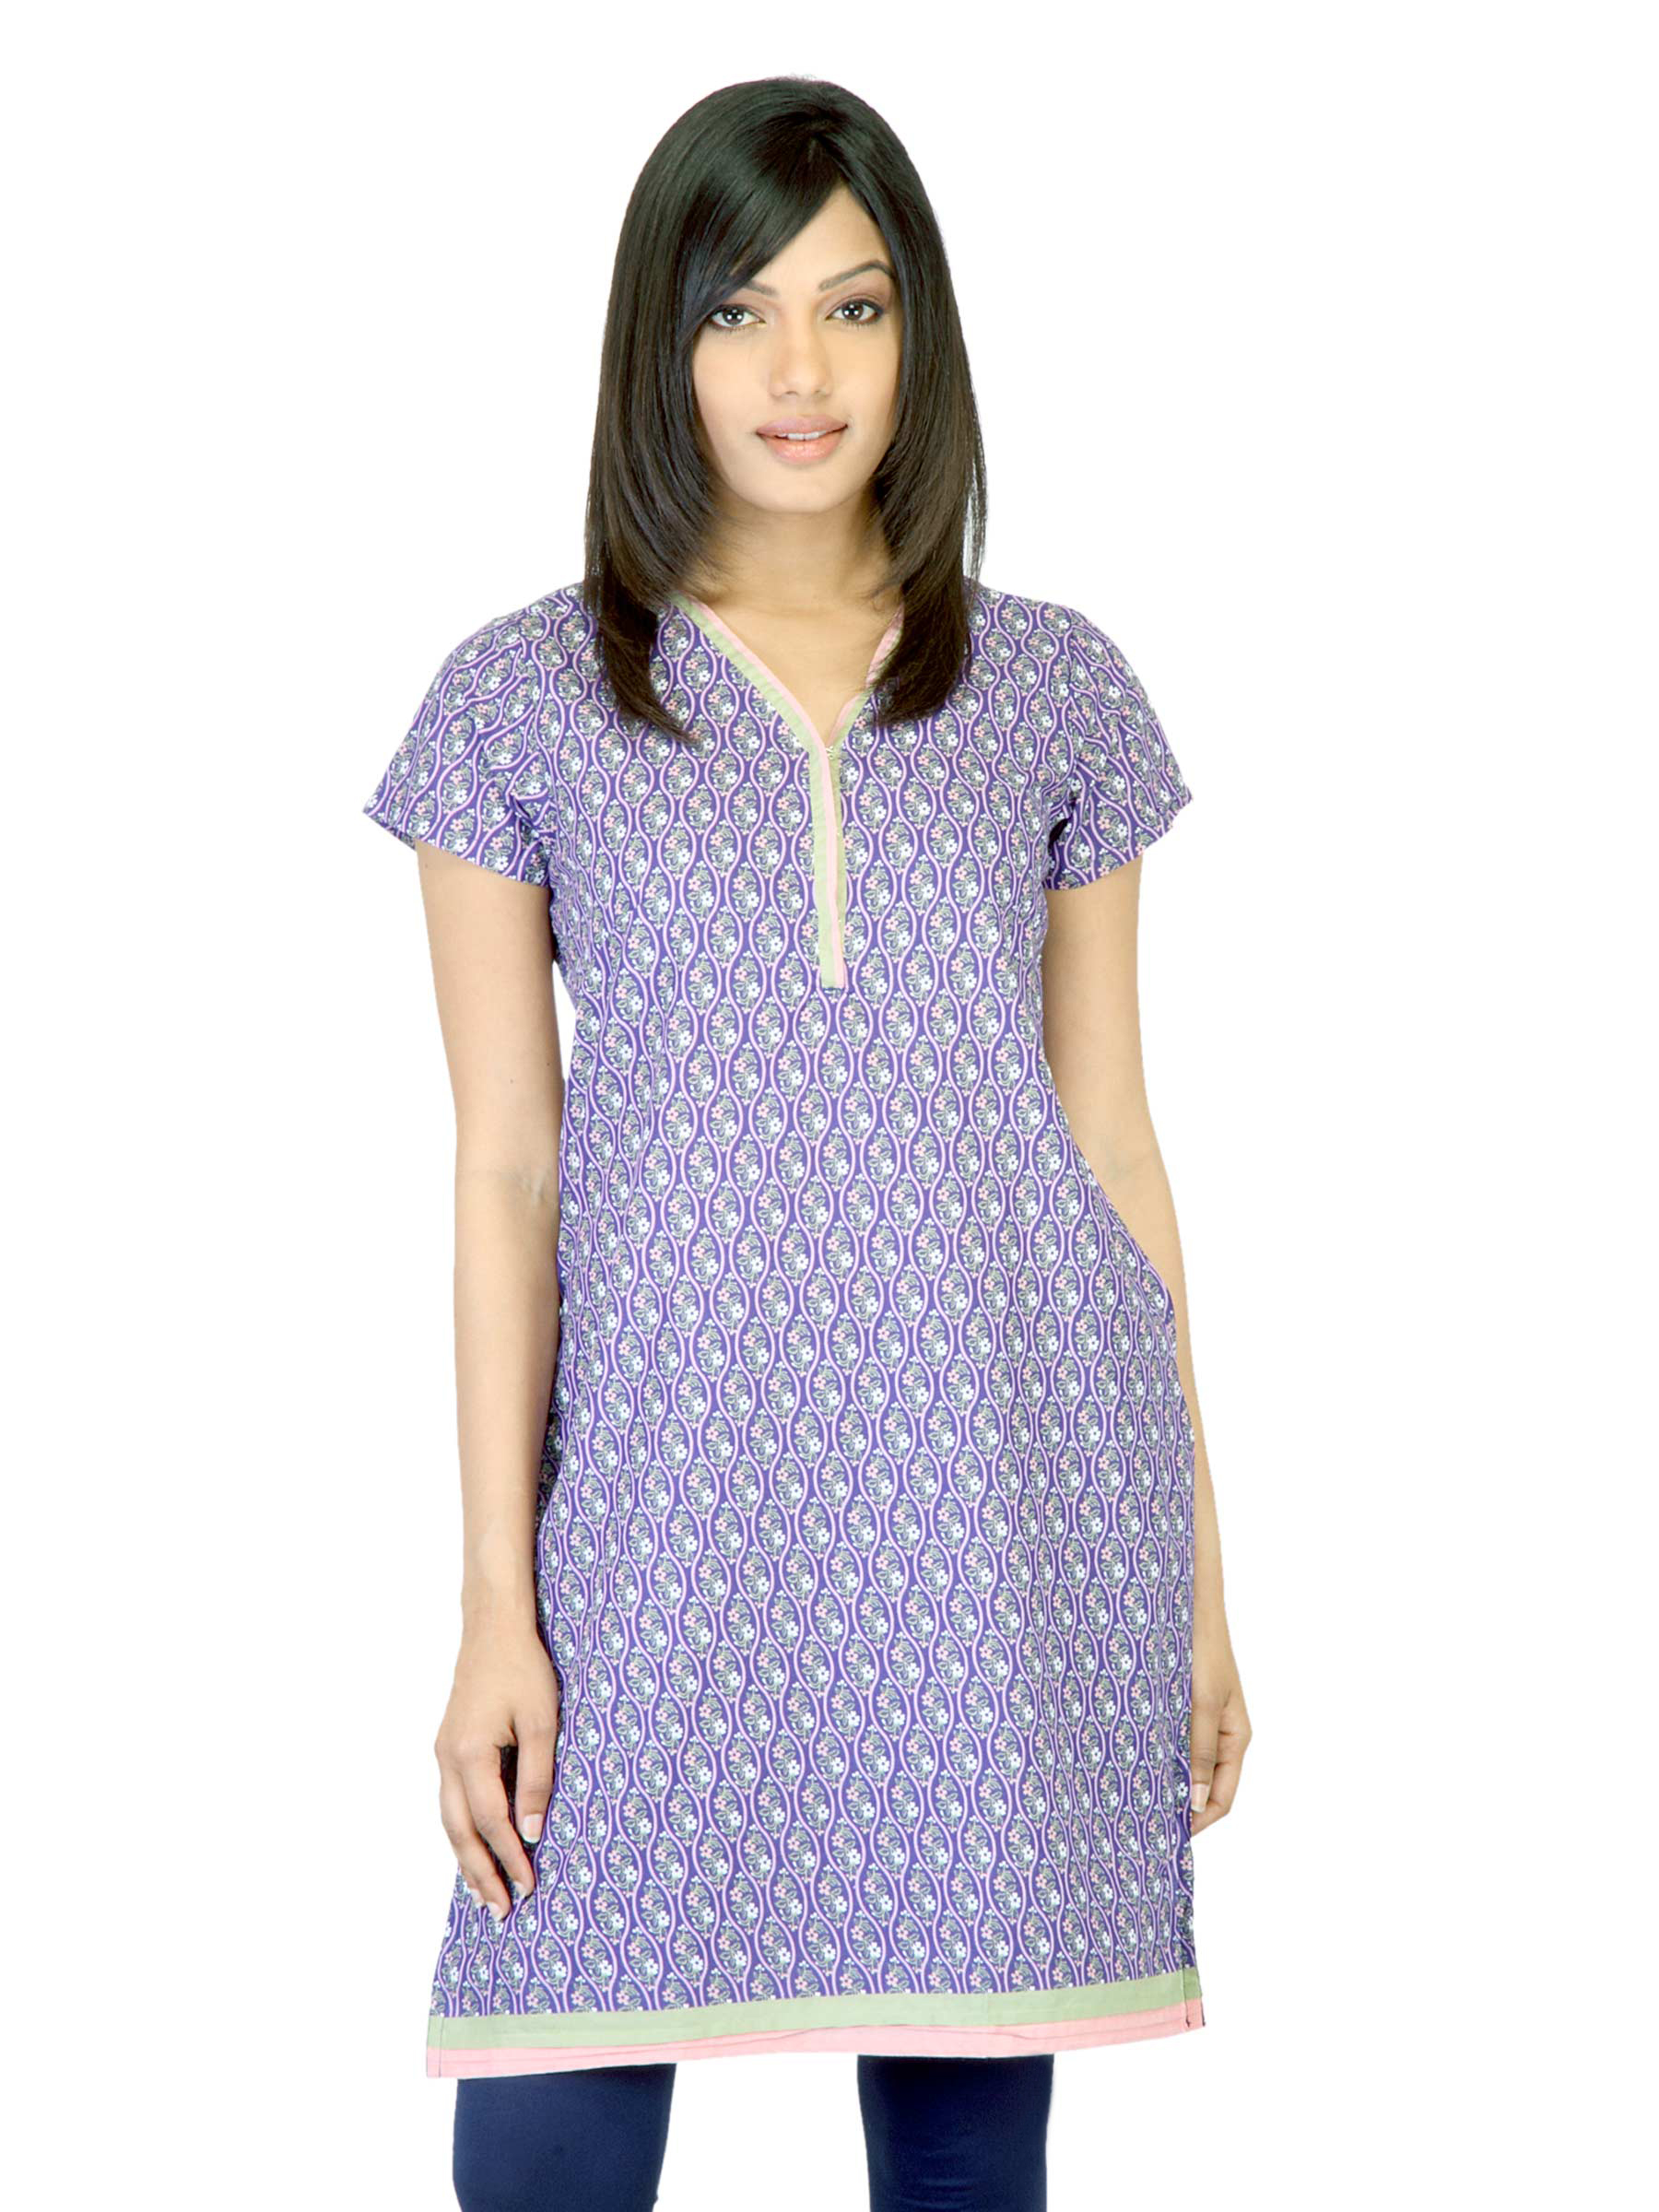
Vishudh Women Purple Printed Kurta
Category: Apparel / Topwear / Kurtas
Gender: Women
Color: Purple
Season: Summer 2012
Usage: Ethnic